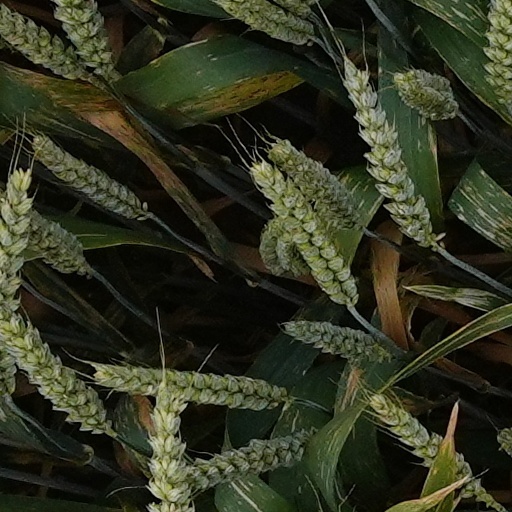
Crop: wheat